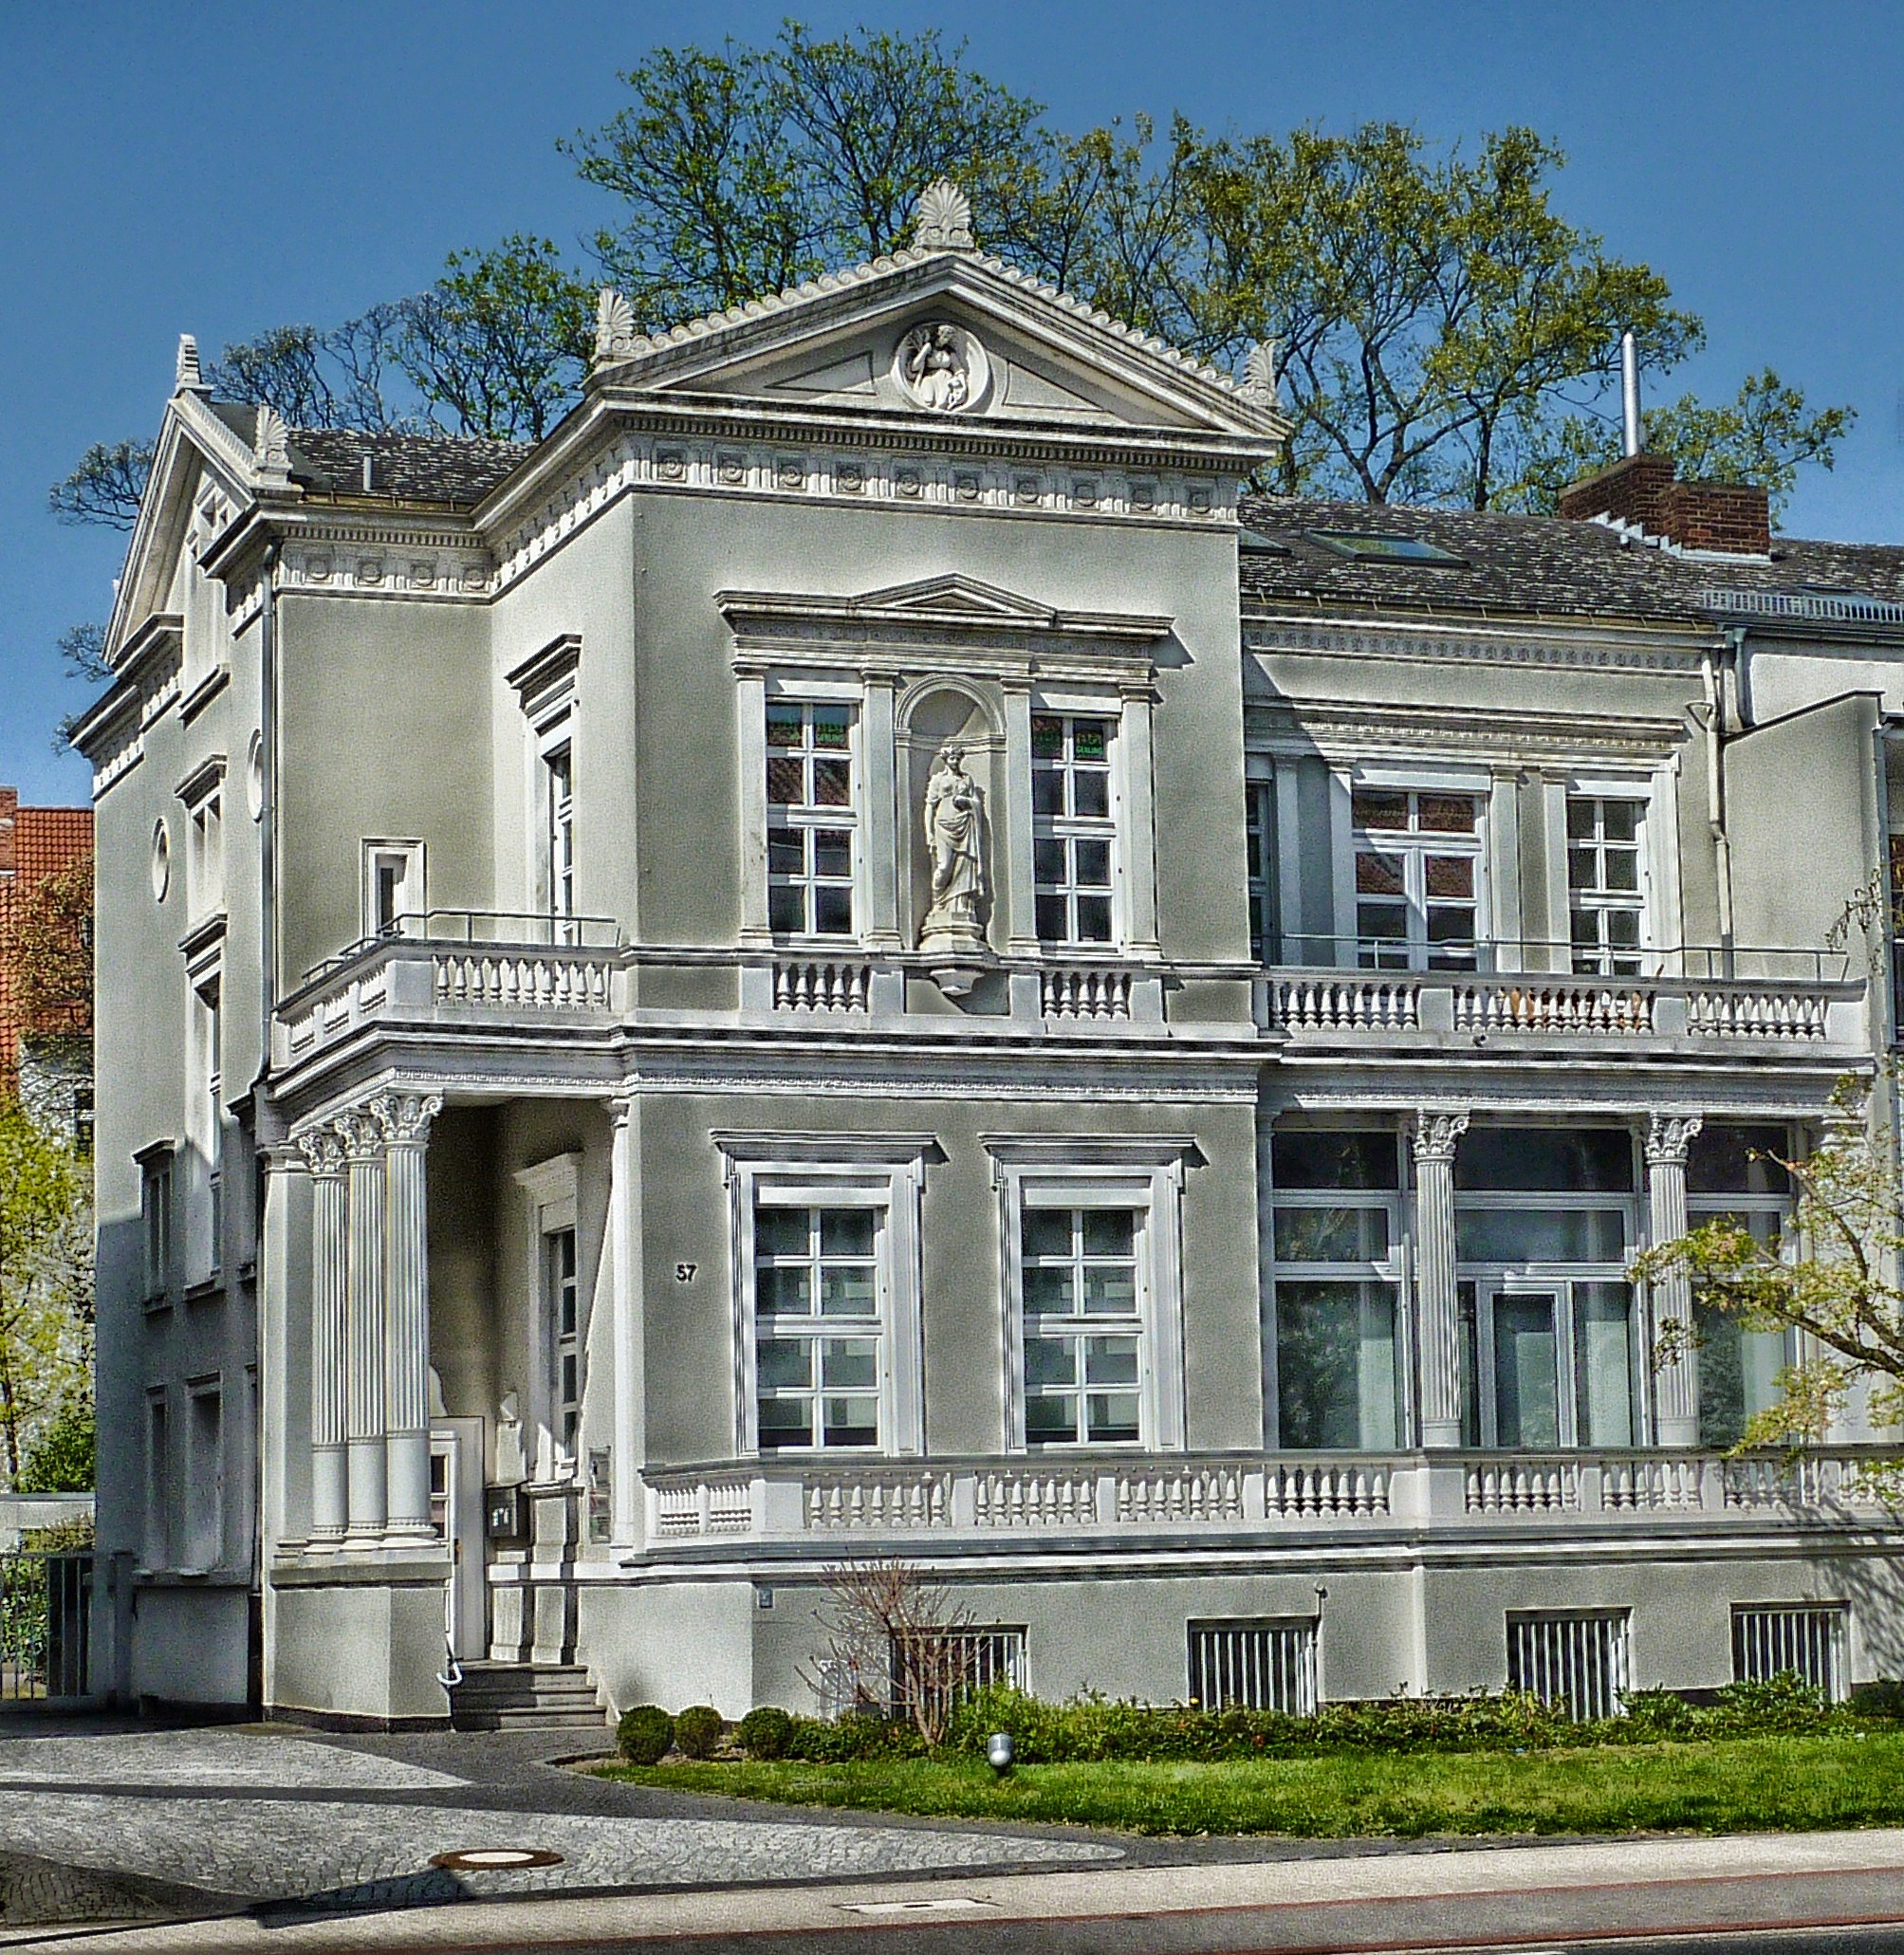
architecture, sky, mansion, house, building, chateau, palace, home, monument, landmark, facade, property, trees, sculpture, outside, hdr, clouds, germany, estate, neighbourhood, hanover, manor house, classical architecture, residential area, historic house